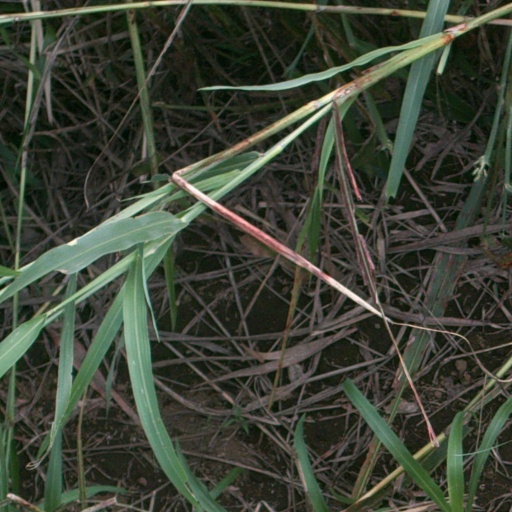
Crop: sorghum